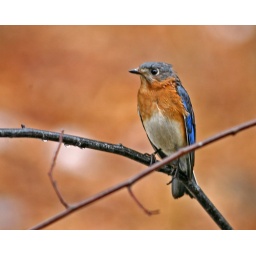
My weekend birding was at home today, most photo's taken of birds by my feeders. 2-28-09